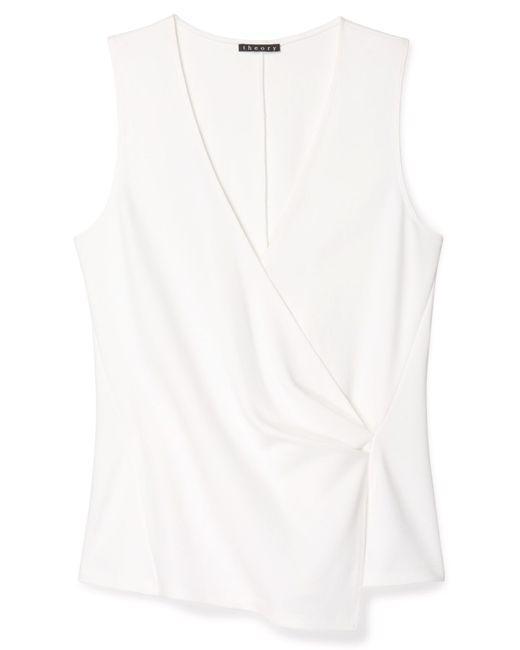
Ärmelloses weißes Baumwollhemd mit V-Ausschnitt und drapiertem Design auf einer Seite, tägliche Abnutzung